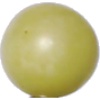
Label: Grape White 2